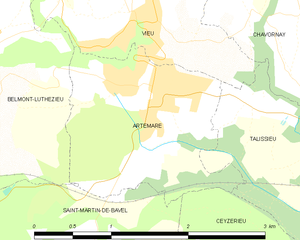
Carte des communes françaises: Artemare